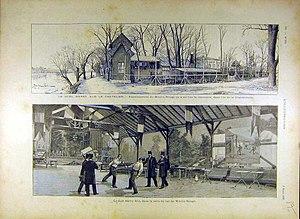
Cette page concerne l'année 1895 du calendrier grégorien.